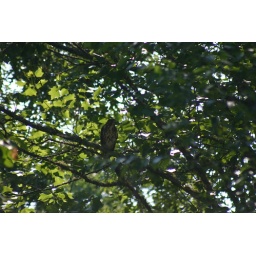
This beauty was in a tree, outside our bedroom balcony